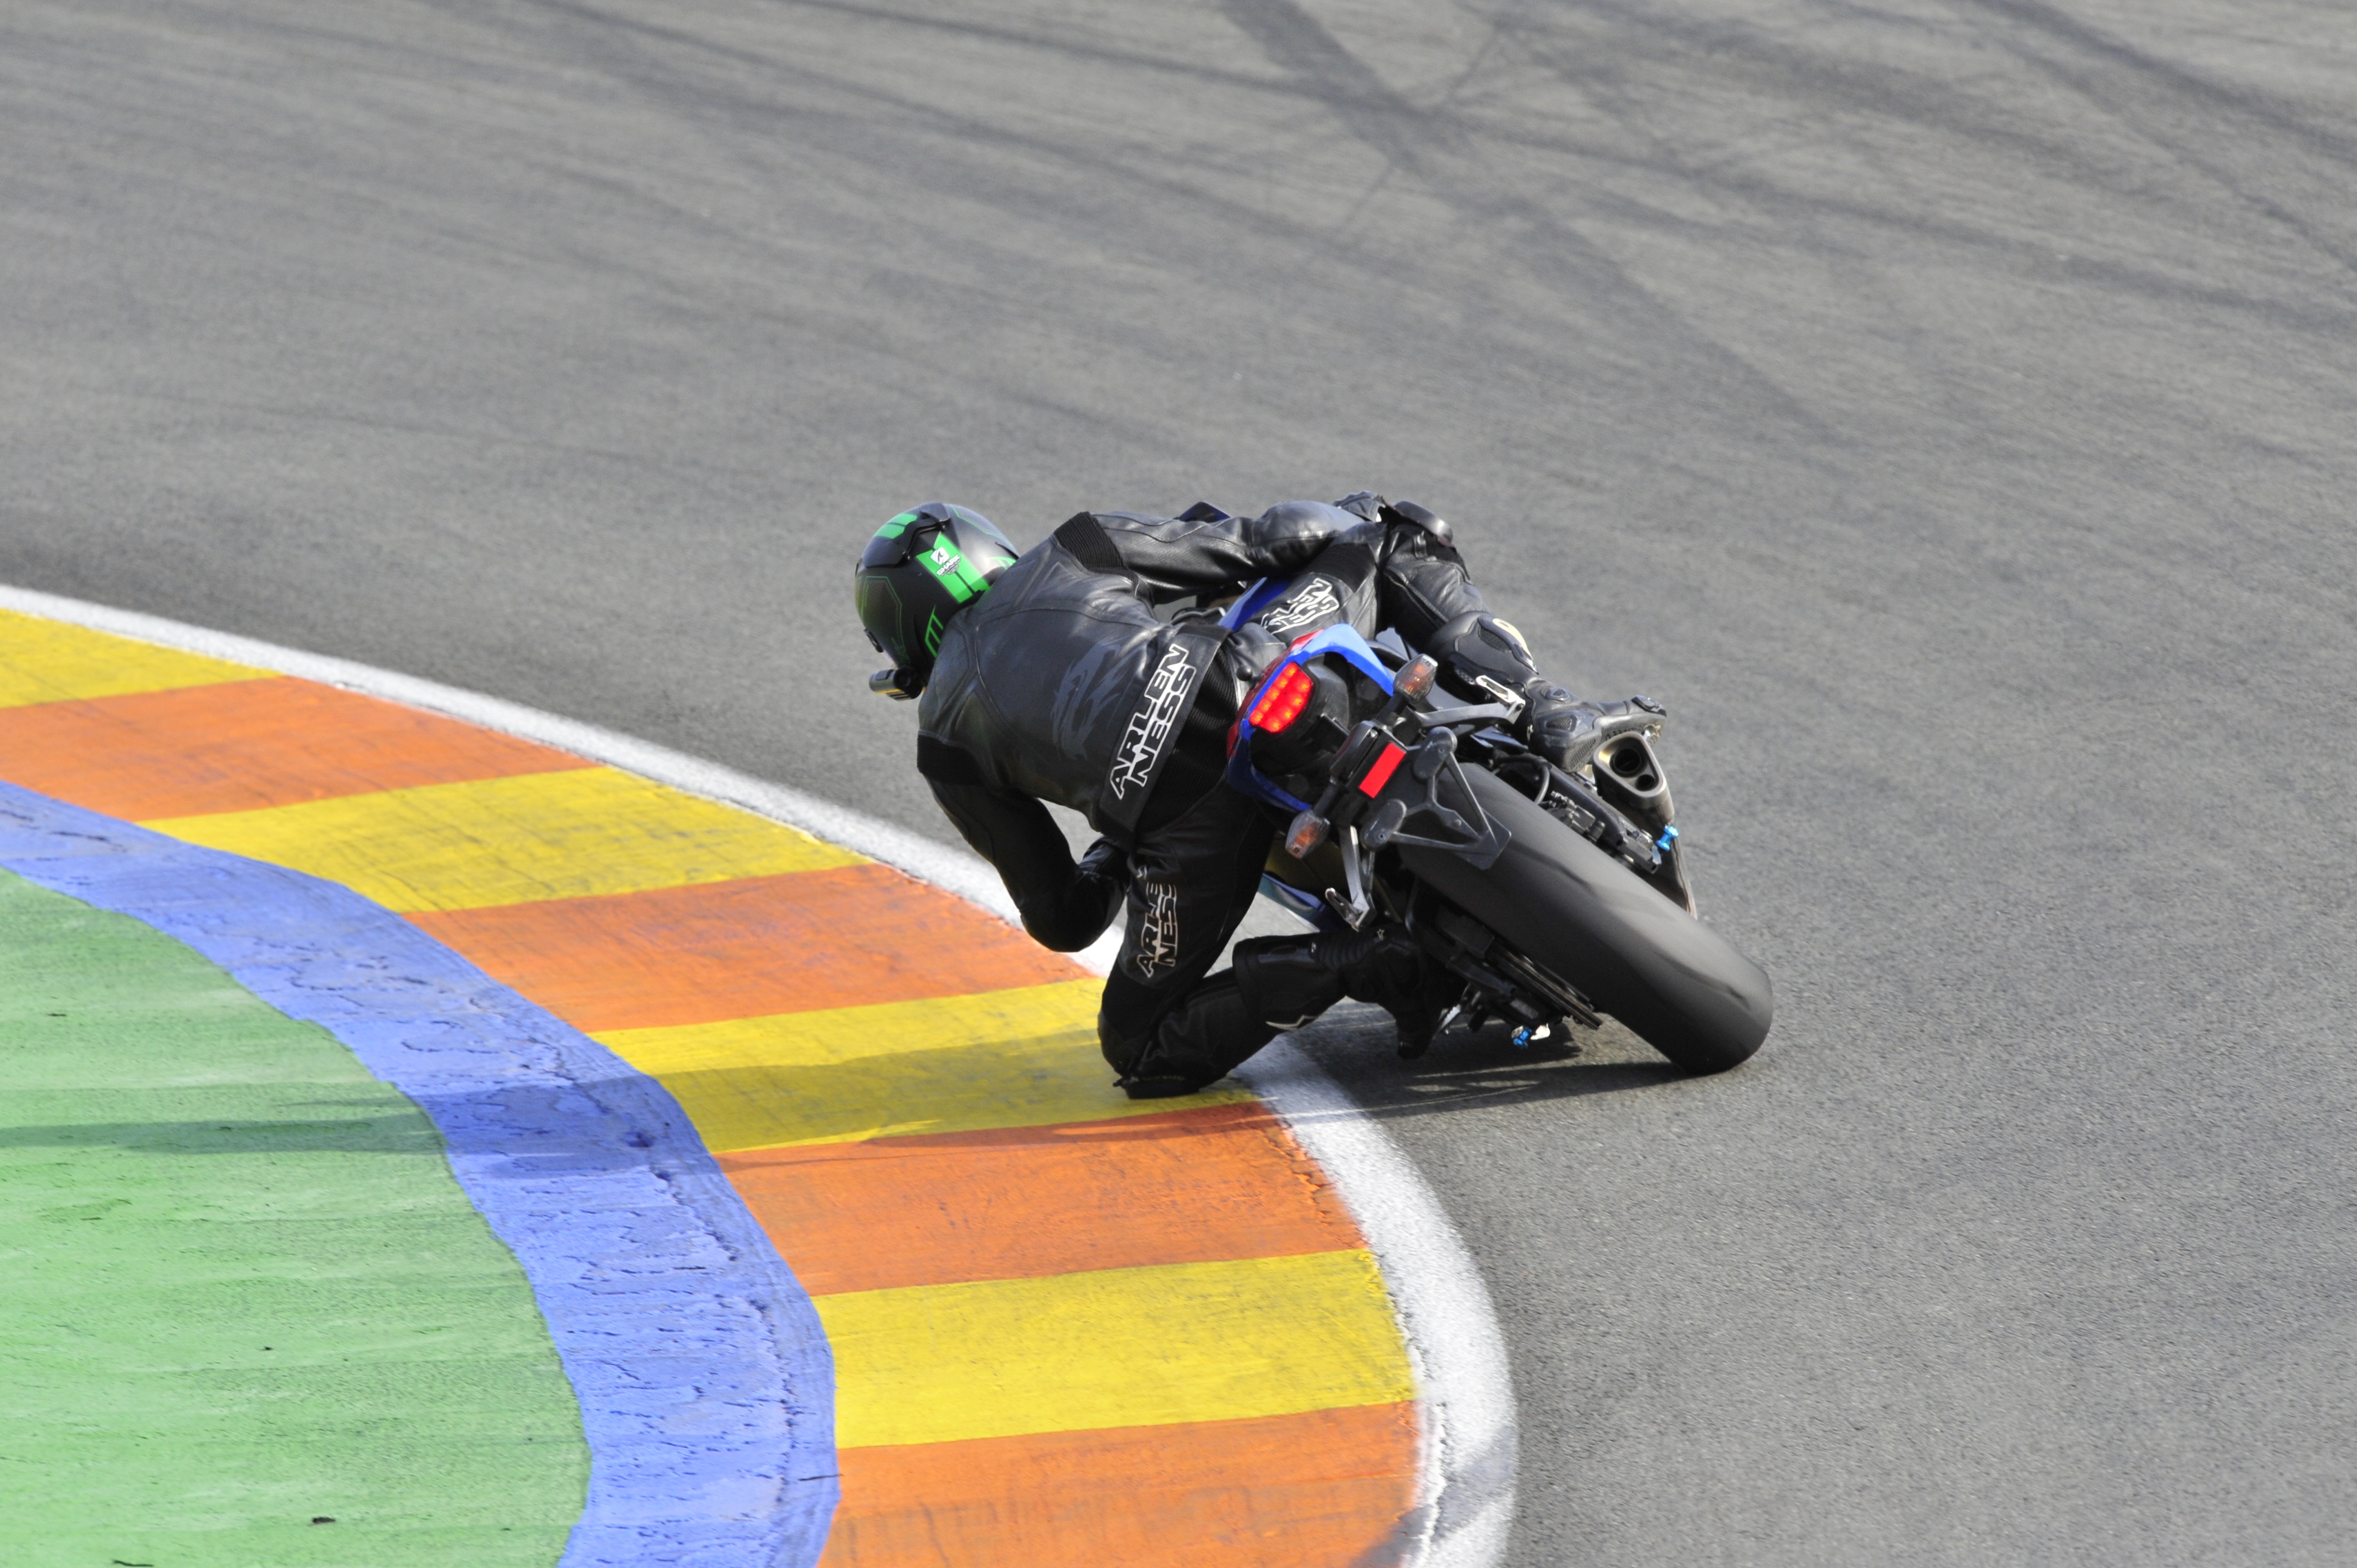
structure, sport, vehicle, motorcycle, speed, race, sports, racing, race track, circuit, motorsport, motorcycling, motorcycle racing, sport venue, superbike racing